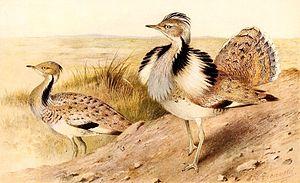
MacQueen's Bustard or Houbara Chlamidotis undulata macqueeni = Chlamydotis macqueenii (Outarde de Macqueen)